Daredevil season 3

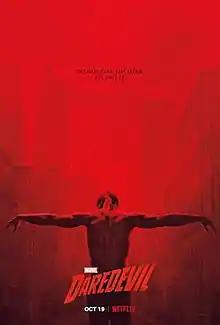
Promotional poster

The third and final season of the American streaming television series "Daredevil", which is based on the Marvel Comics character of the same name, follows Matt Murdock / Daredevil, a blind lawyer-by-day who fights crime at night. When Wilson Fisk is released from prison, Murdock must decide between hiding from the world or embracing his life as a hero vigilante. The season is set in the Marvel Cinematic Universe (MCU), sharing continuity with the films and other television series of the franchise. It was produced by Marvel Television in association with ABC Studios, with Erik Oleson serving as showrunner and series creator Drew Goddard acting as a consultant.